Barony and Castle of Kilbirnie

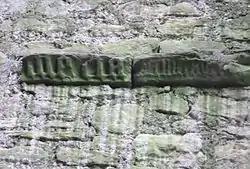
Gothic script set into the 'Grand Hall' fireplace.

Timothy Pont's map, c. 1604, as published by Joan Blaeu in Amsterdam (1654), shows Kilbirnan Castle (sic), as this date precedes the building of the mansion house wing. John Adair's map of c. 1685 shows a castellated structure recorded as Kilburny. Roy's map of 1747 shows the castle and the landscaped avenue feature. A Mains Farm is shown located near to Kilbirnie Kirk. The 1832 Thomson map records 'Killbirny House' and shows a lane running directly from the house to the kirk. The 1856 OS map of refers to 'Kilbirnie House'.